Mark Herzlich

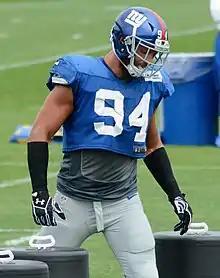
Herzlich in 2016

Herzlich was not selected in the 2011 NFL draft even though he was invited to attend the event. After going undrafted, Herzlich was selected with the 51st pick of the 10th round by the Omaha Nighthawks of the UFL. Despite this, Herzlich stated that he would wait for an NFL contract rather than join the UFL.